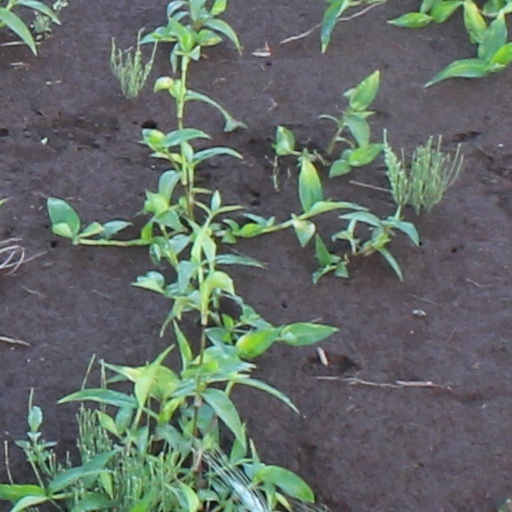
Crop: wheat